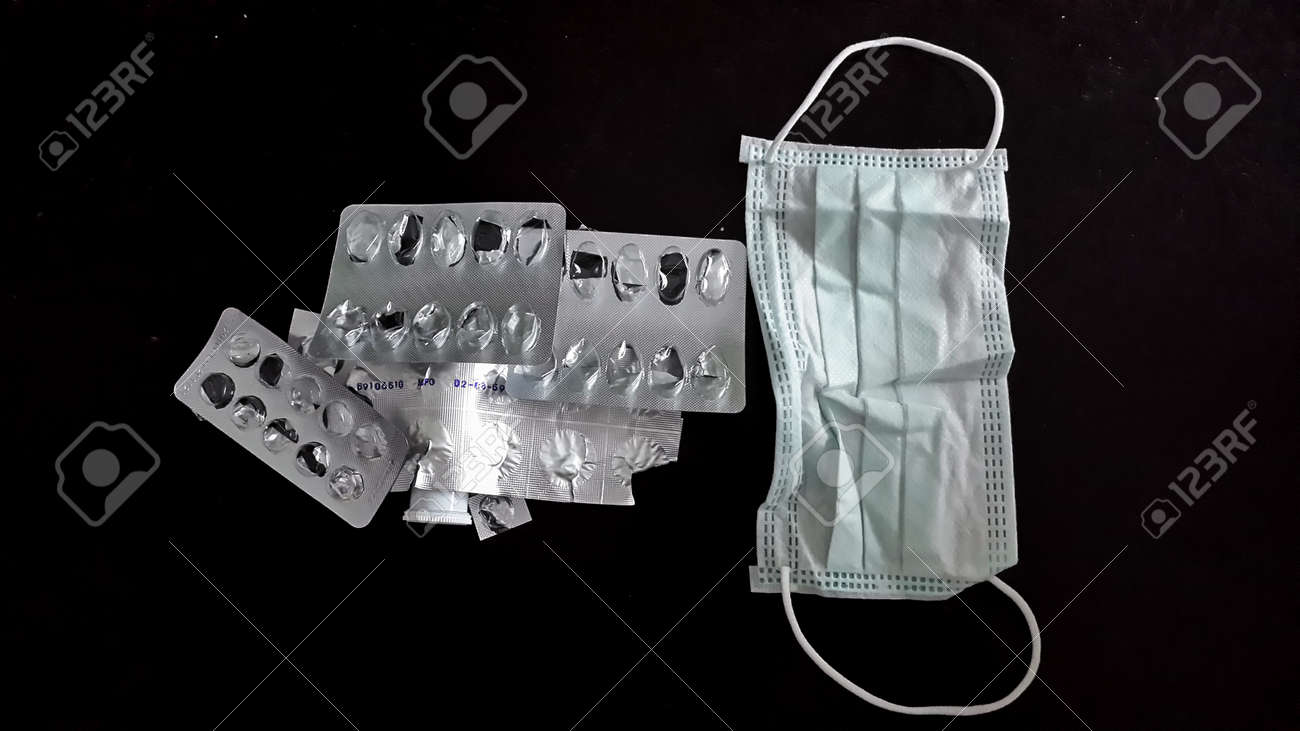
Label: trash